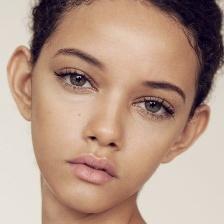
Label: faces